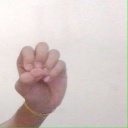
अक्षर: उ